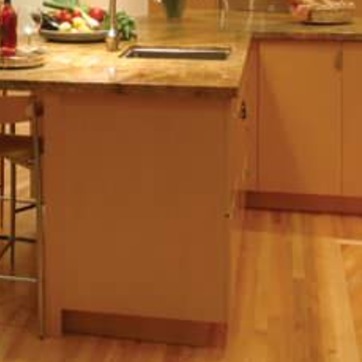
Material: wood